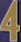
Number: 4